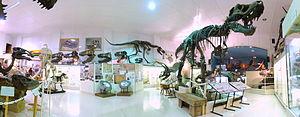
L'Institut de recherche géologique des Black Hills est une corporation spécialisé dans l'excavation et la préparation de fossiles, ainsi que dans la vente de fossiles originaux ou de répliques aux musées. Il a été fondé à Hill City, dans le Dakota du Sud, en 1979.